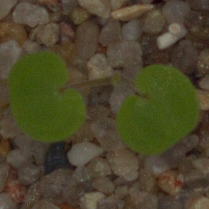
Label: smallflowered_cranesbill